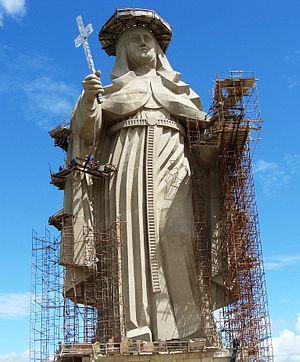
Cet article recense les statues les plus hautes actuellement érigées.
Sainte Rita de Cascia (Santa Cruz) est une statue de 50 mètres de haut, représentant sainte Rita de Cascia debout, qui se trouve a Santa Cruz au Brésil. La construction de la statue a été terminée en 2010. Elle repose sur un socle de 6 mètres de haut, conduisant à une hauteur totale de 56 mètres du monument. Elle est en 2019 la trente-sixième plus grande statue au monde.